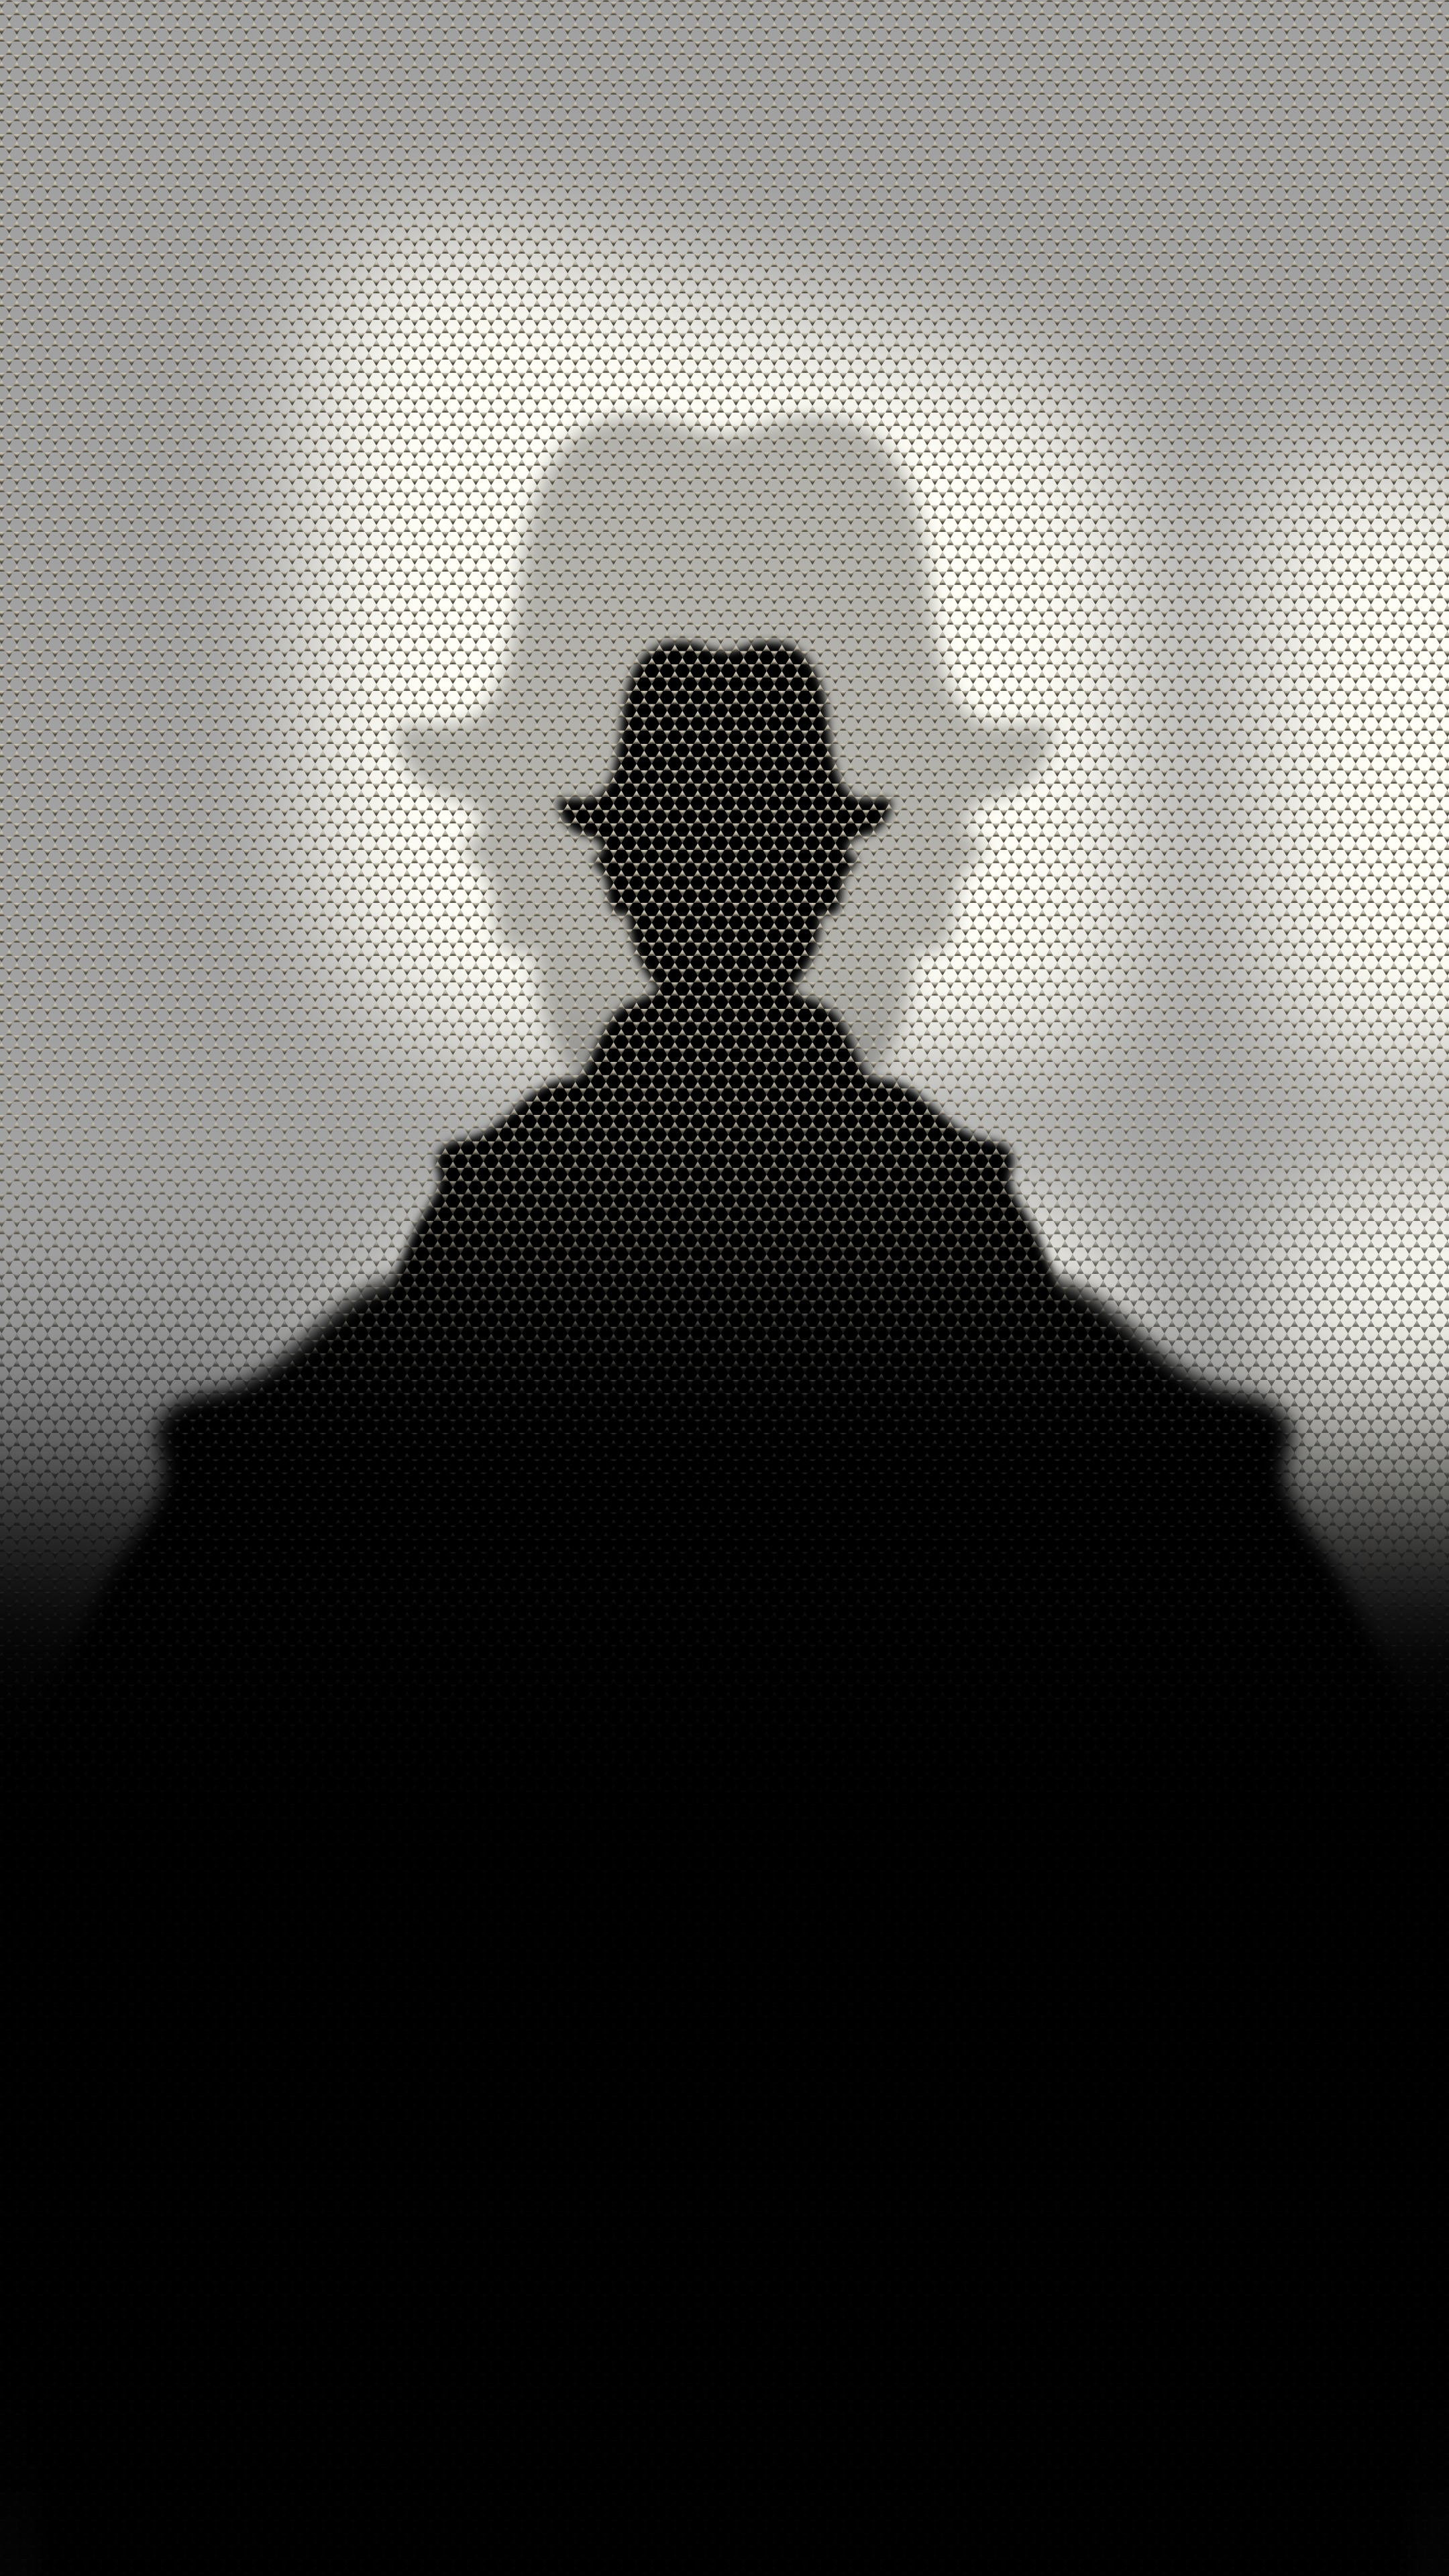
woman, hat, silhouette, monochrome photography, black and white, monochrome, darkness, fedora, shadow, backlighting, sun hat, noir